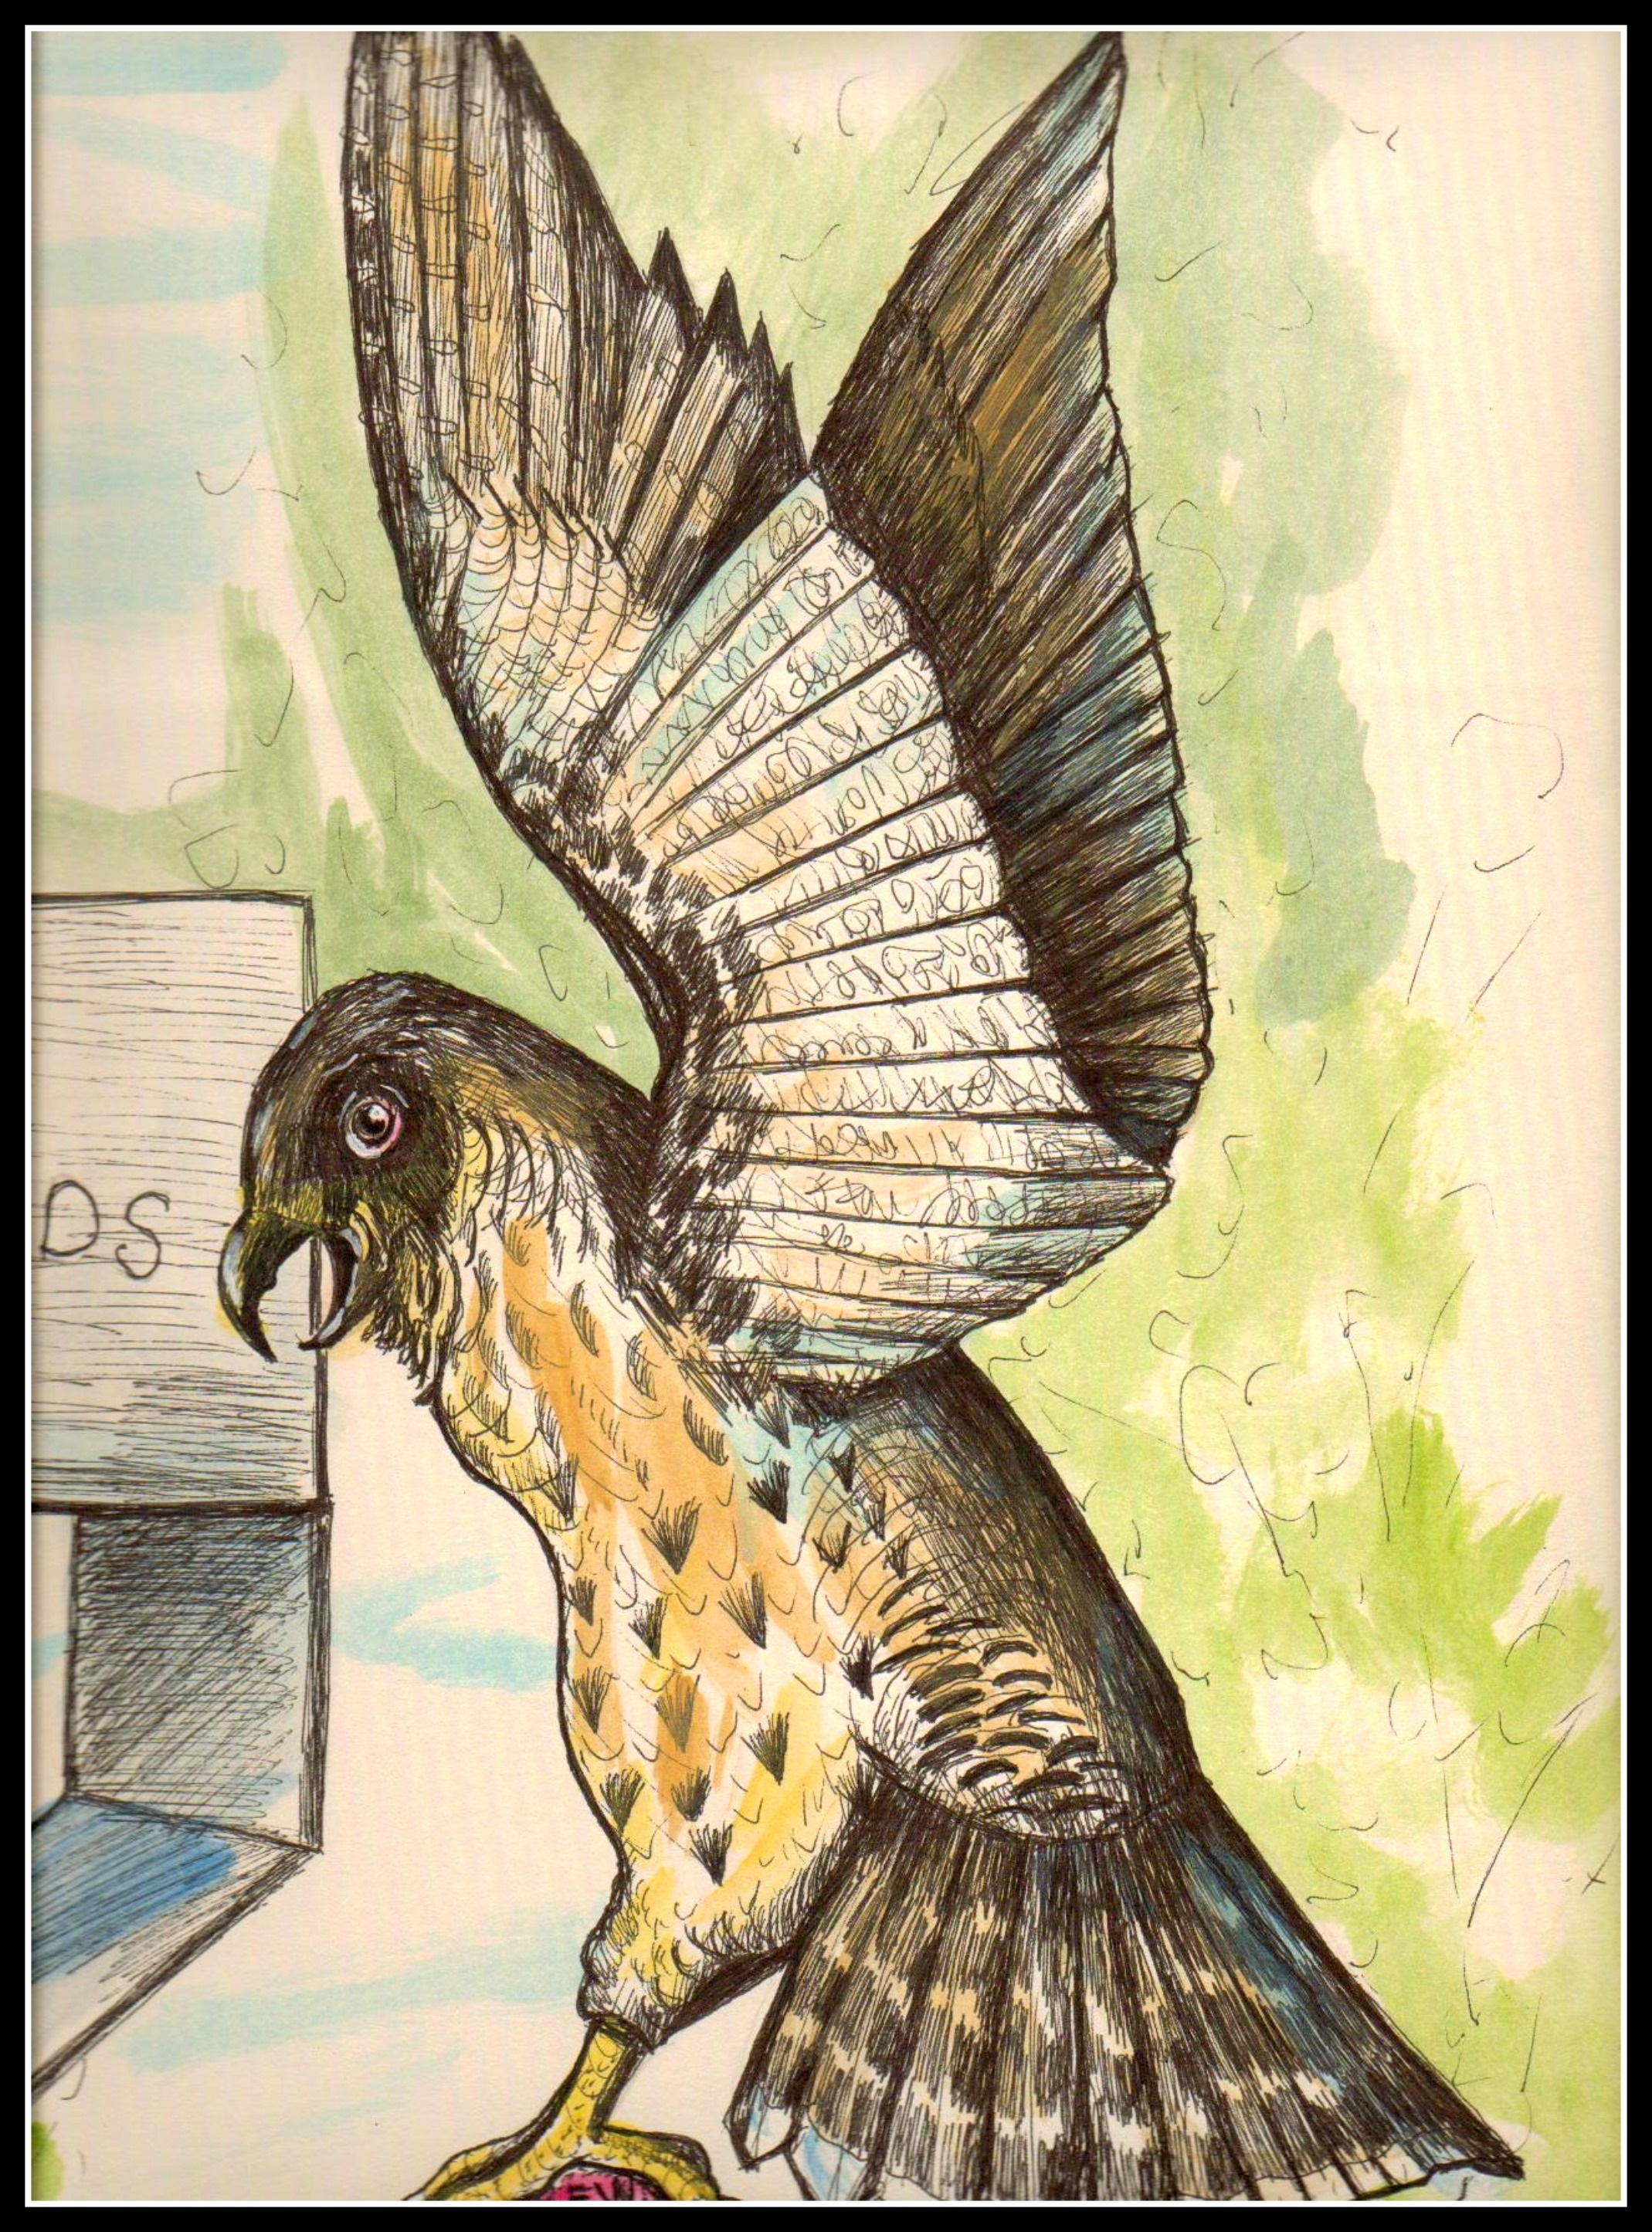
nature, bird, wing, wildlife, wild, portrait, beak, natural, hawk, fauna, majestic, illustration, feathers, prey, hawk owl